Marine primary production

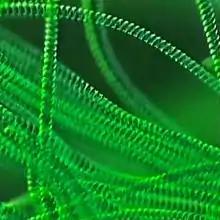

Biological pigments are any coloured material in plant or animal cells. All biological pigments selectively absorb certain wavelengths of light while reflecting others. The primary function of pigments in plants is photosynthesis, which uses the green pigment chlorophyll and several colourful pigments that absorb as much light energy as possible. Chlorophyll is the primary pigment in plants; it is a chlorin that absorbs yellow and blue wavelengths of light while reflecting green. It is the presence and relative abundance of chlorophyll that gives plants their green colour. Green algae and plants possess two forms of this pigment: chlorophyll "a" and chlorophyll "b". Kelps, diatoms, and other photosynthetic heterokonts contain chlorophyll "c" instead of "b", while red algae possess only chlorophyll "a". All chlorophylls serve as the primary means plants use to intercept light in order to fuel photosynthesis.